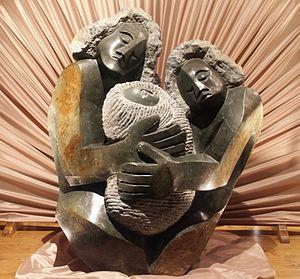
L'Arskrippana est un musée où sont présentées des crèches. Il se trouve à la frontière belgo-allemande dans les Ardennes et fait partie de l'Ardenner Cultur Boulevard. Avec ses 2 500 m² d'espace d'exposition, l'établissement de la Krippana GmbH, à Bullange, constitue la plus grande exposition de crèches en Europe. Ce musée, placé sous l'égide de l'évêque de Liège, montre des représentations de la Nativité anciennes, modernes, monumentales ou minuscules.